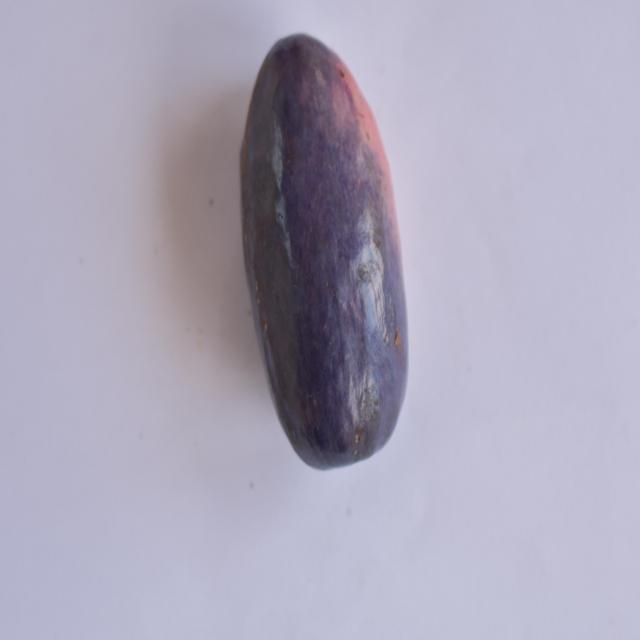
Plum grade: unaffected